Sarsa (singer)

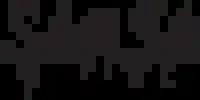
Sarsa’s official logo

In 2016, Sarsa revealed that her second album will be released in 2017. She's working with producer Steve Manowski, rapper VNM and other producents on the album. The first single from new album, "Bronię się", was released on 10 March 2017. Sarsa will set new music video for her second official single "Volta" on 20 May.